Tory Burch

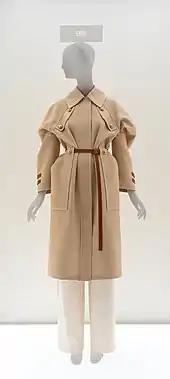
An ensemble Burch designed in 2018 on display in the "In America: A Lexicon of Fashion" exhibition at the Metropolitan Museum of Art

Burch began her fashion label – "TRB by Tory Burch", later known as Tory Burch – in February 2004, launching it with a retail store in Manhattan's Nolita district. In 2023, it had grown to include more than 370 stores worldwide; the fashion line is also carried at over 3,000 department and specialty stores worldwide.